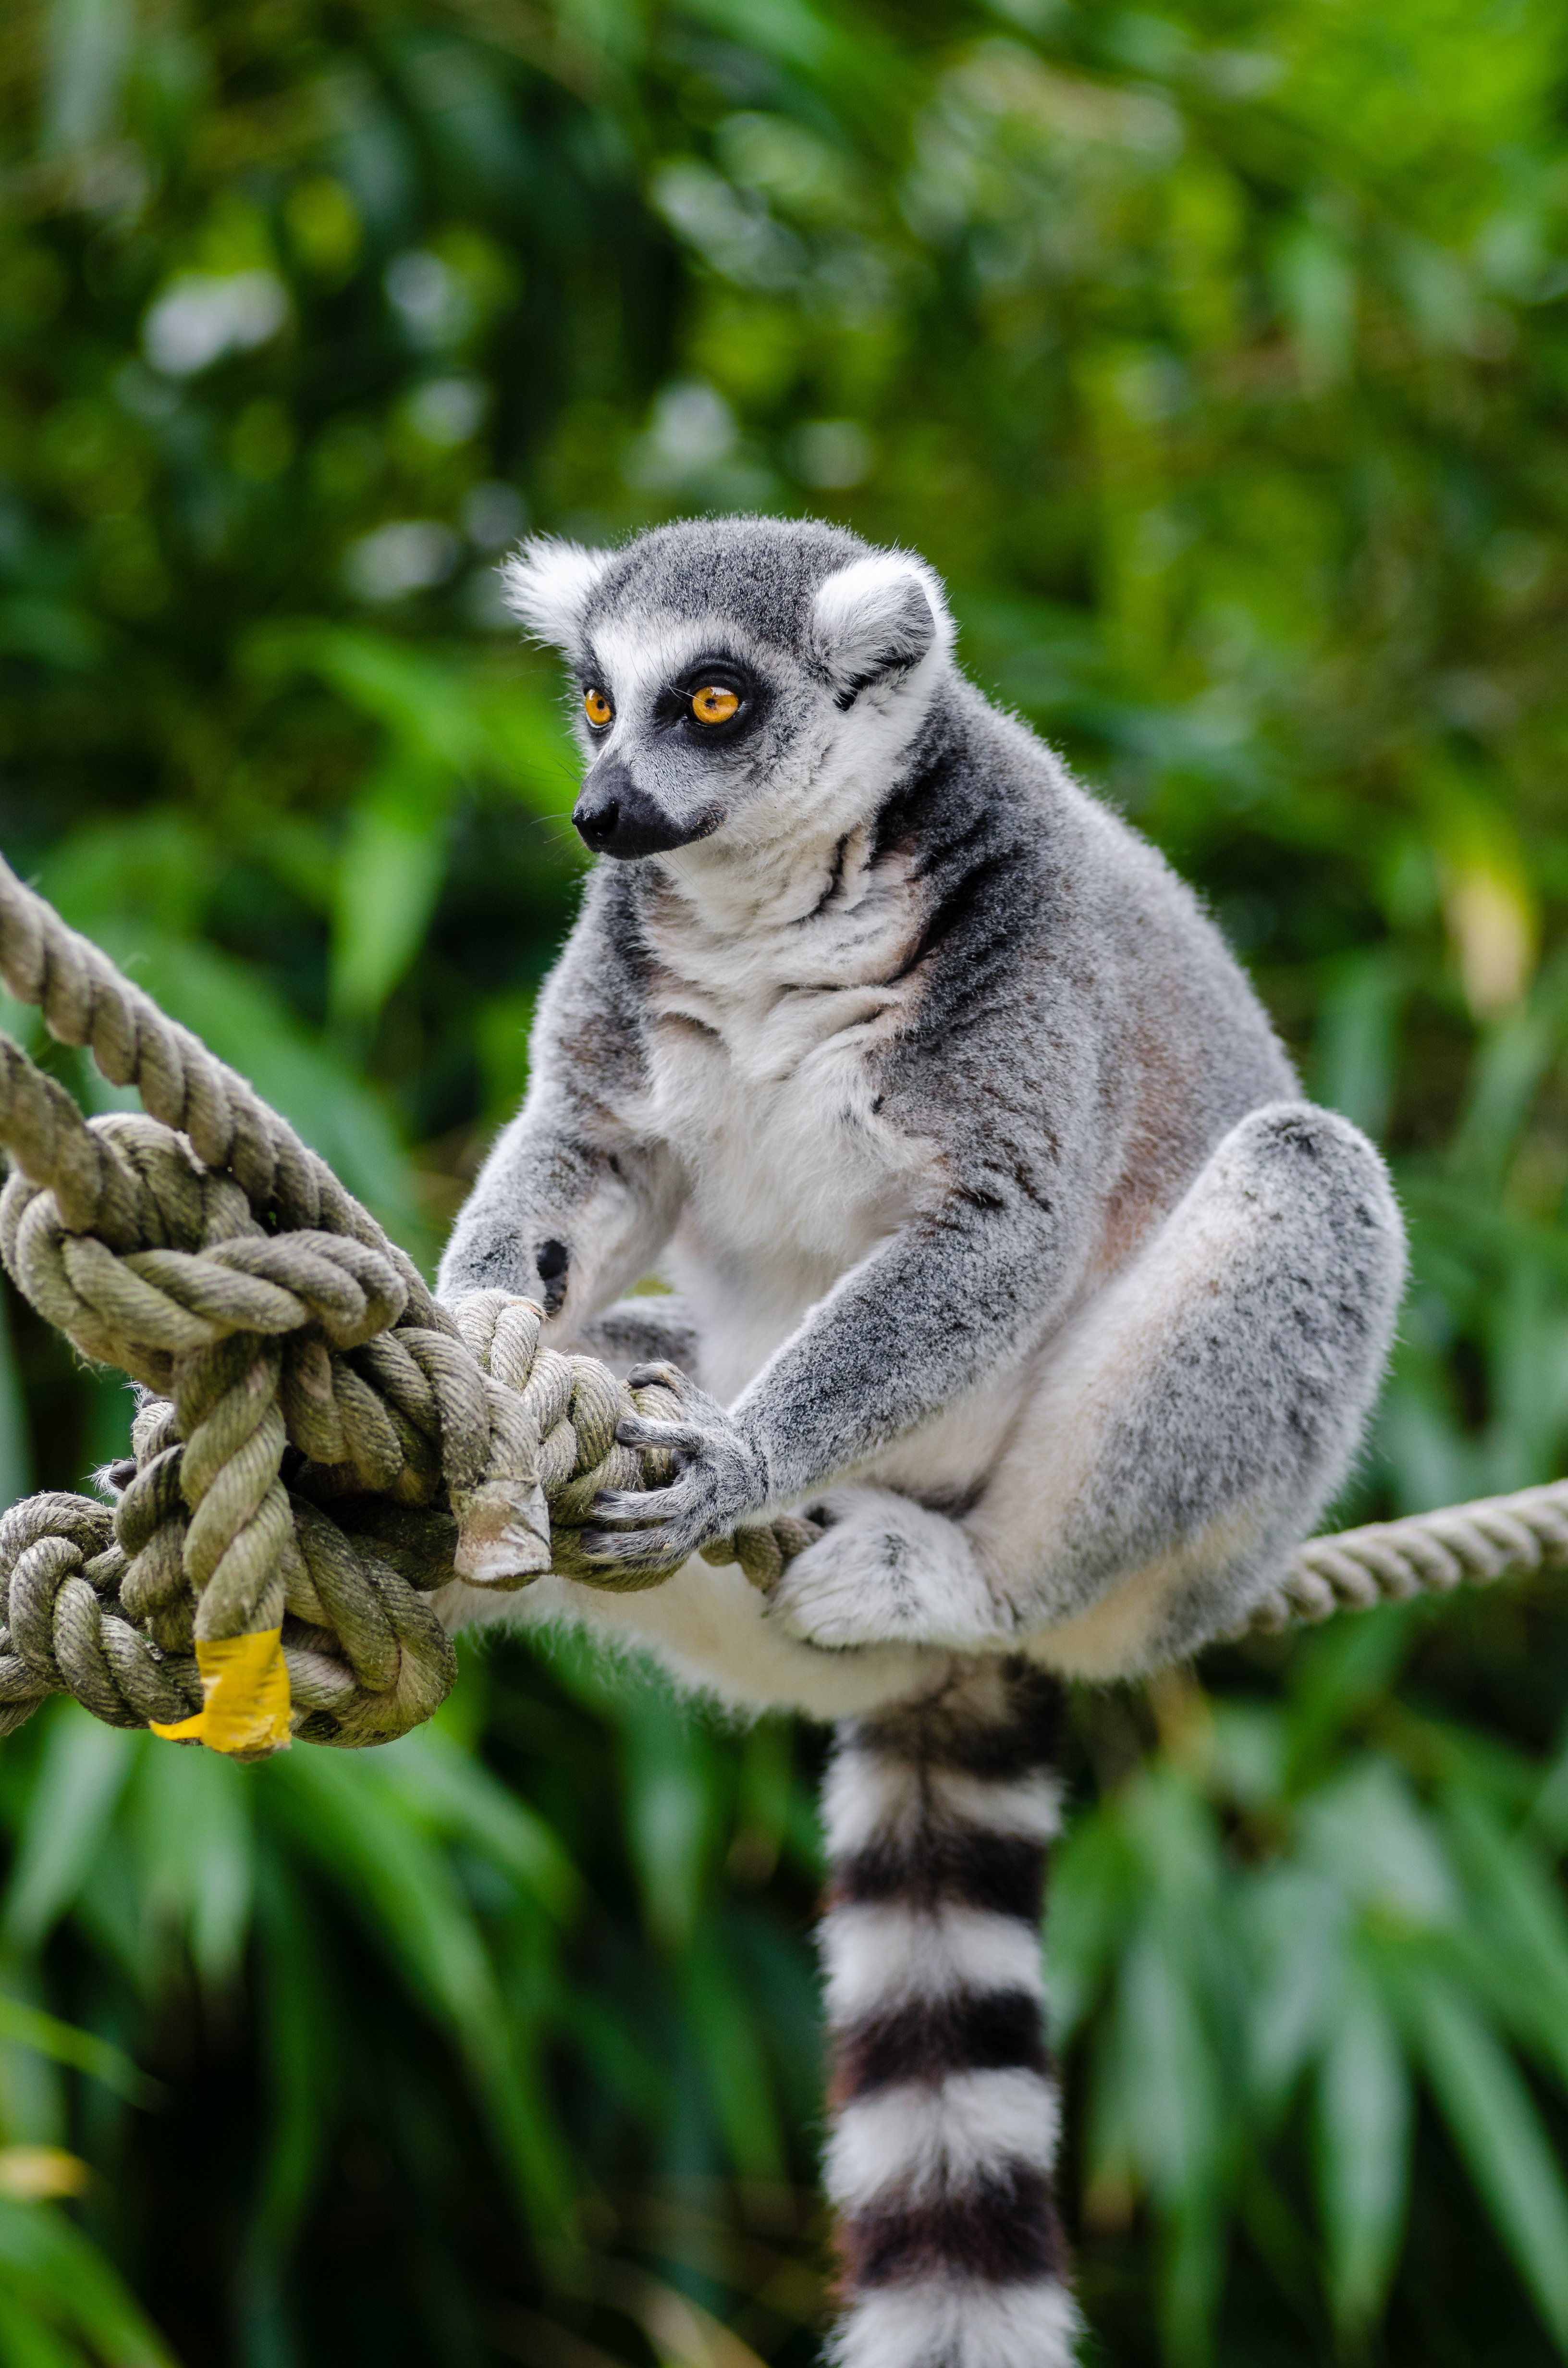
nature, branch, animal, wildlife, zoo, mammal, fauna, primate, madagascar, vertebrate, lemur